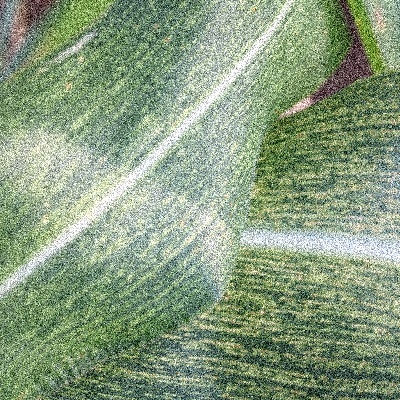
Label: Corn_(Maize)___Maize_Streak_Virus